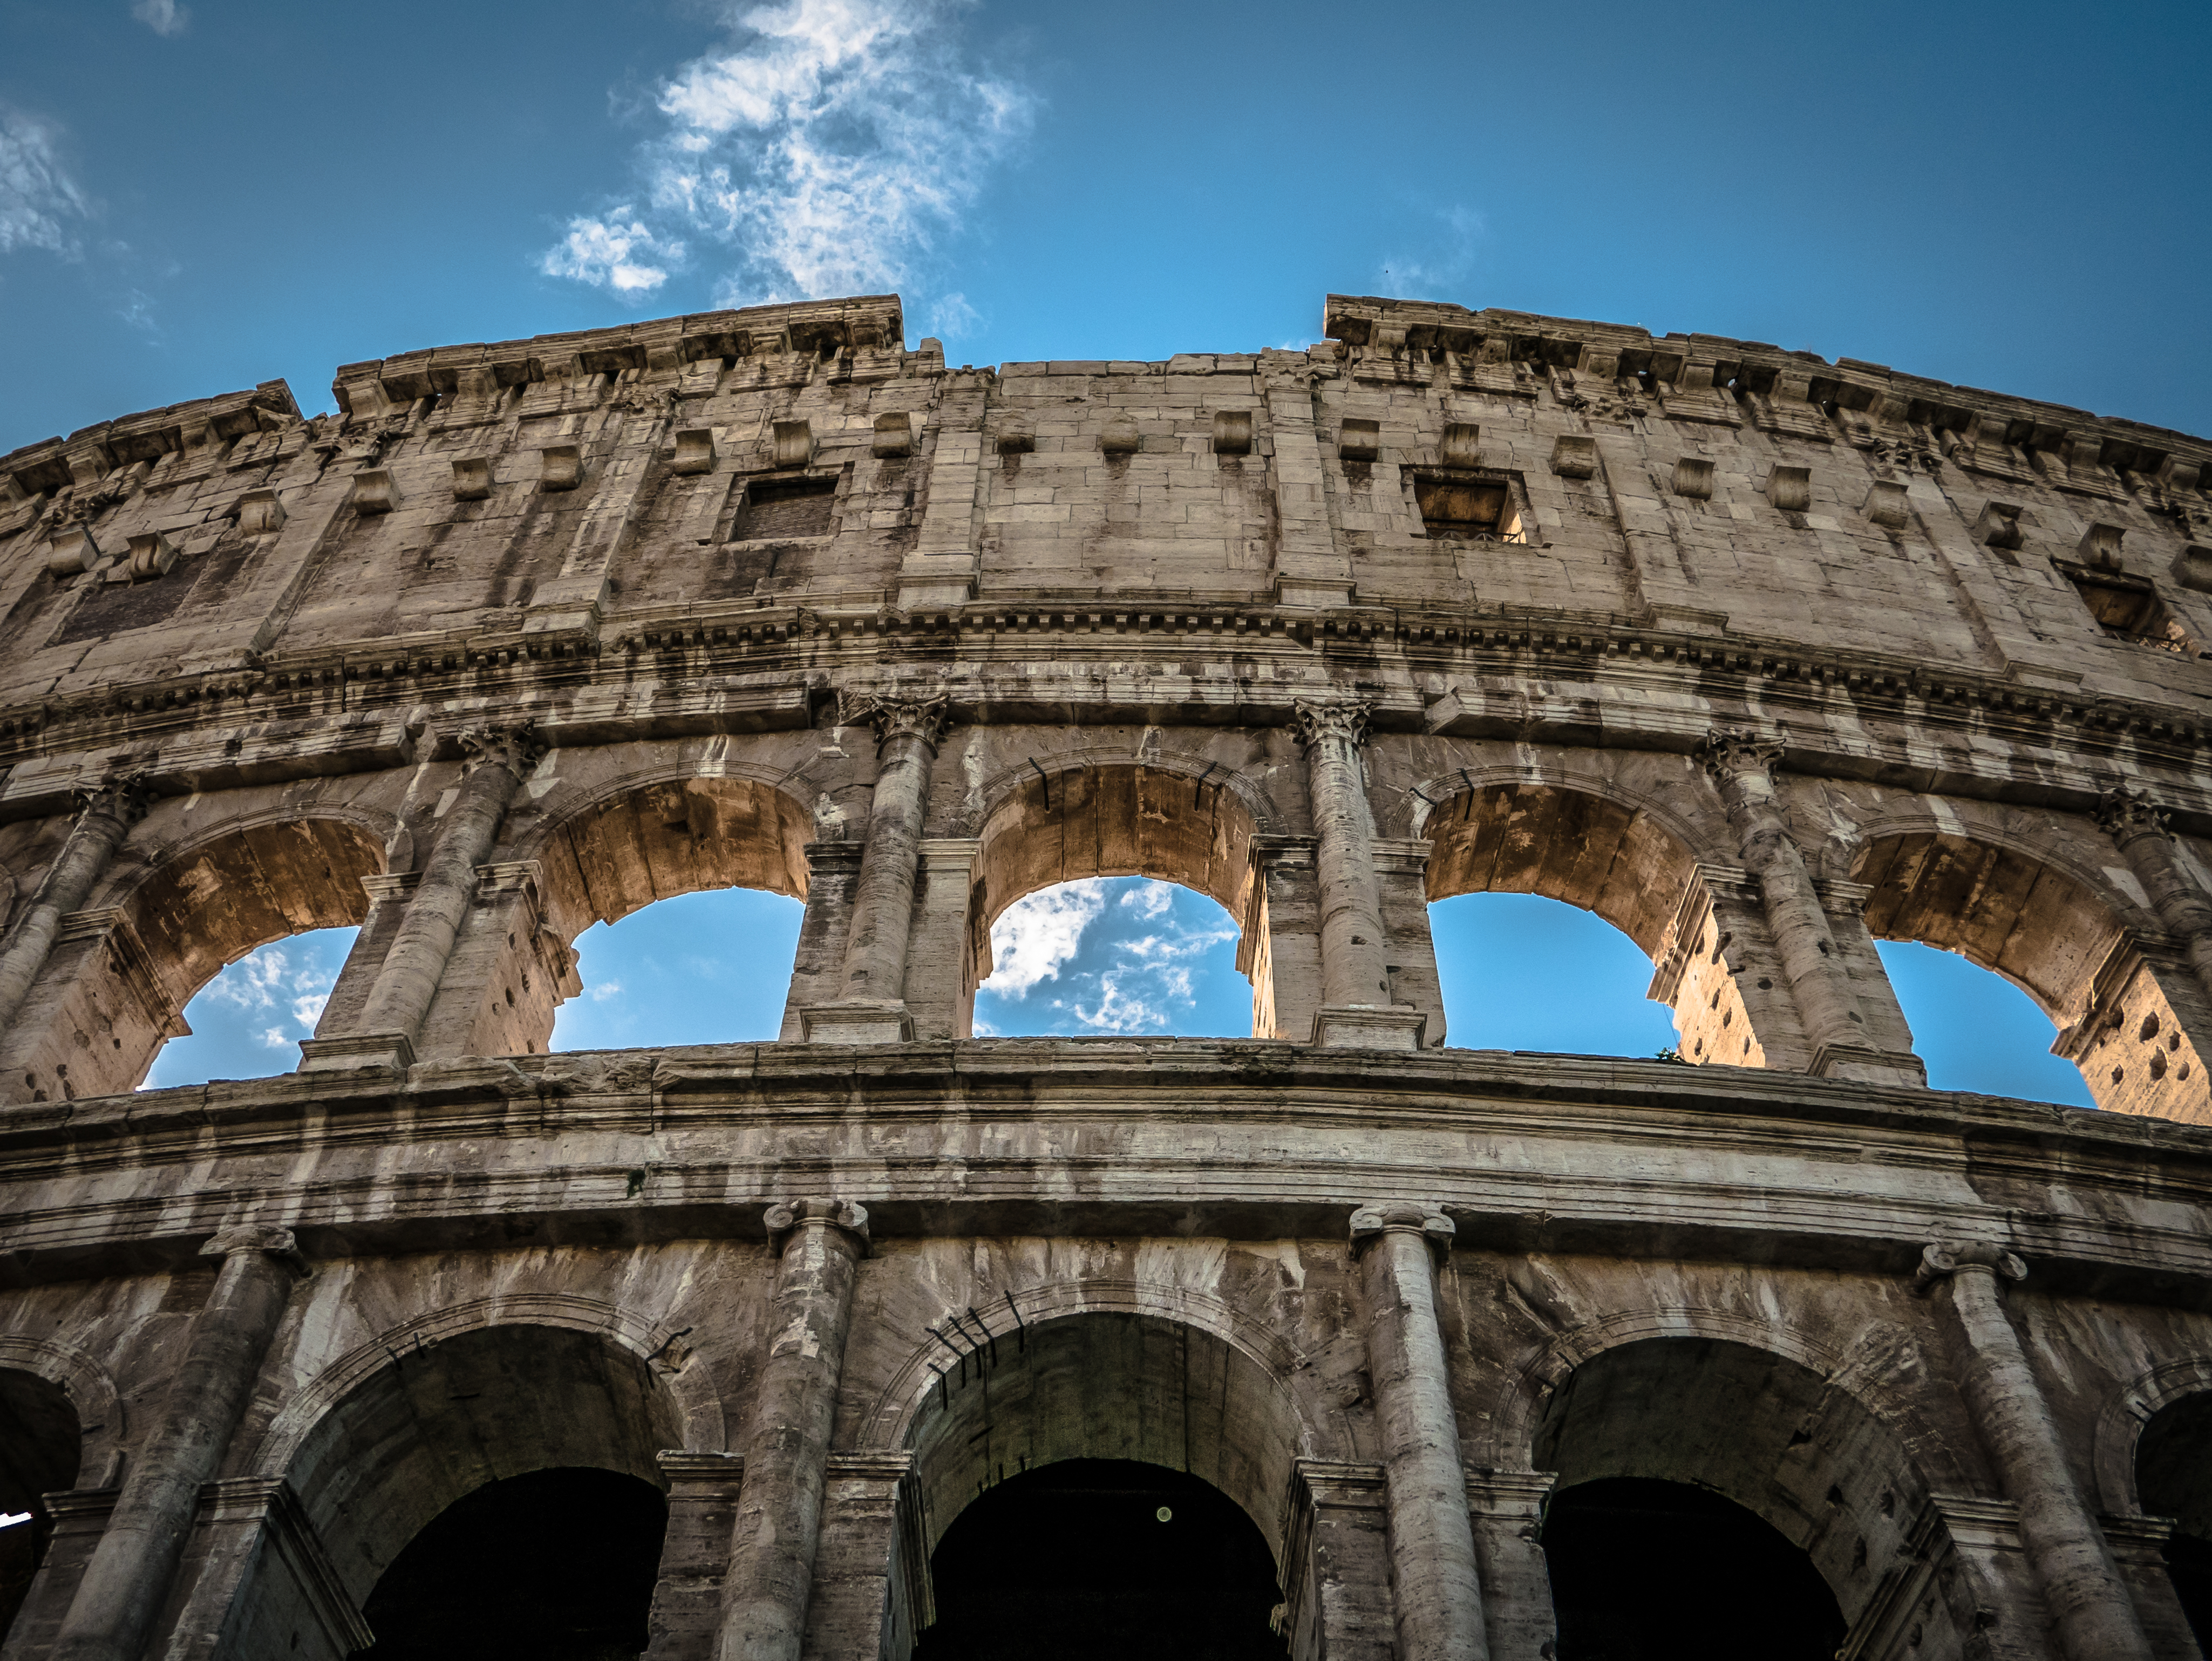
architecture, structure, perspective, building, monument, arch, ancient, landmark, italy, historic, stadium, colosseum, rome, amphitheatre, ruins, arches, theater, tourist attraction, amphitheater, ancient rome, low angle shot, ancient history, human settlement, ancient roman architecture